Evangelical Catholic

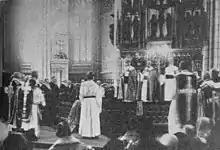
Nathan Söderblom is ordained as archbishop of the Church of Sweden, 1914.

Lutheran Mariology is informed by the Augsburg Confession and honours Mary as "the most blessed Mother of God, the most blessed Virgin Mary, the Mother of Christ," and "the Queen of Heaven." The Smalcald Articles, a confession of faith of the Lutheran churches, affirm the doctrine of the perpetual virginity of Mary. Lutherans of Evangelical Catholic churchmanship tend to stress a continuity with these pre-Reformational beliefs that have been upheld by many Lutherans theologians since Martin Luther himself. As a sign of reverence for and devotion to the Blessed Virgin Mary, Martin Luther advocated the use of the original version of the Hail Mary prayer before it was modified at the Roman Catholic Church's Council of Trent (that is, "Hail Mary, full of grace, the Lord is with thee. Blessed art thou among women and blessed is the fruit of thy womb, Jesus.") The 1522 "Betbüchlein" (Prayer Book) retained the Ave Maria.